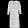
Label: Dress